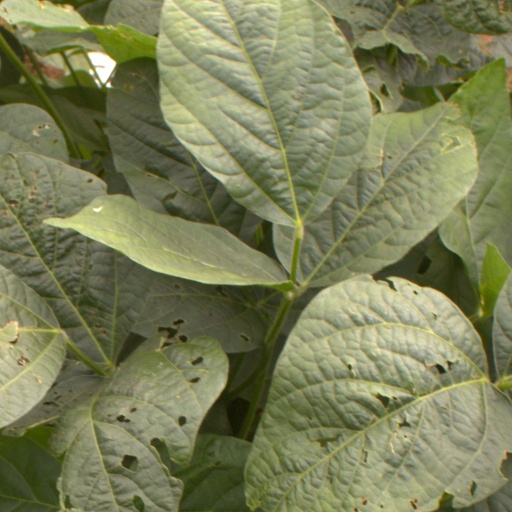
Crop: soybean